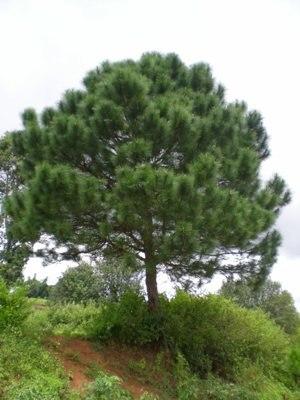
Pinus latteri est une espèce de conifères de la famille des Pinaceae.